Hunting in Romania

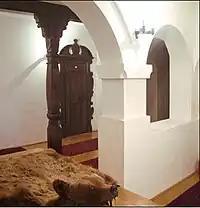
Hunting Lodge in Mureș County.

Throughout the 19th and 20th century, the box-lock or open hammers 12 or 16 gauge, side-by-side double shotgun was the most common hunting firearm of all.